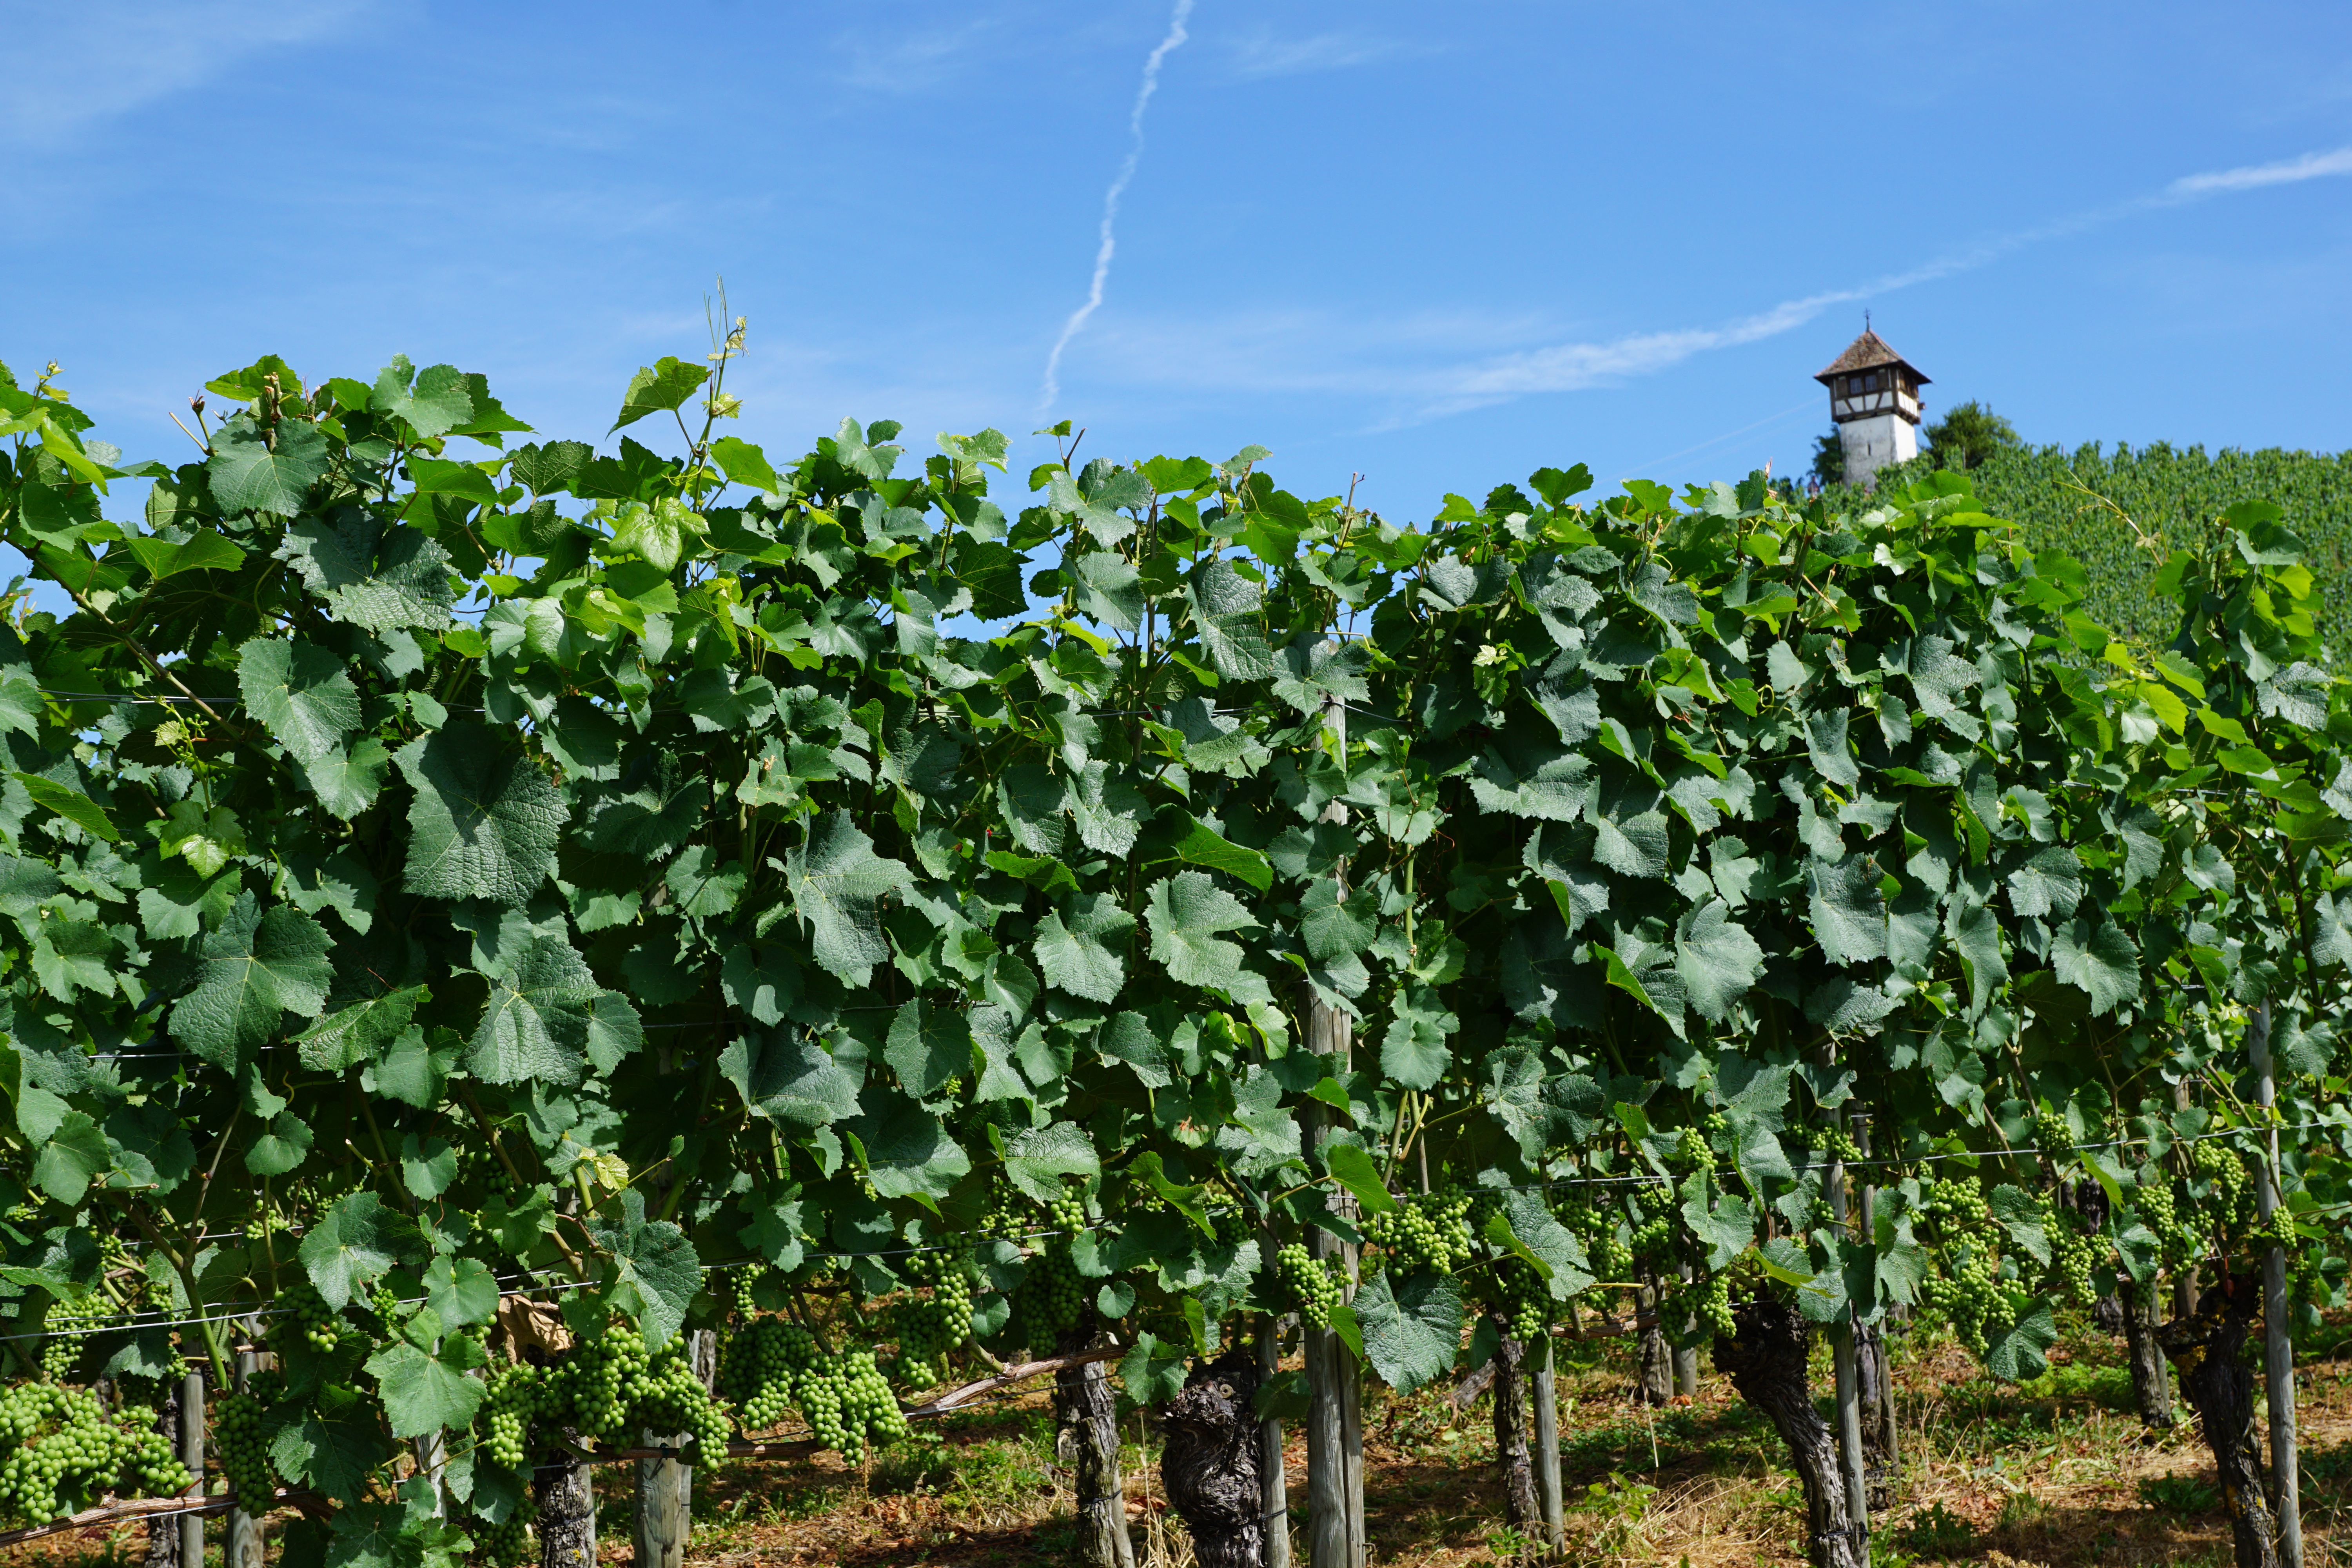
nature, plant, sky, vineyard, field, farm, flower, food, produce, crop, agriculture, shrub, plantation, meersburg, lake constance, flowering plant, land plant, outdoor structure